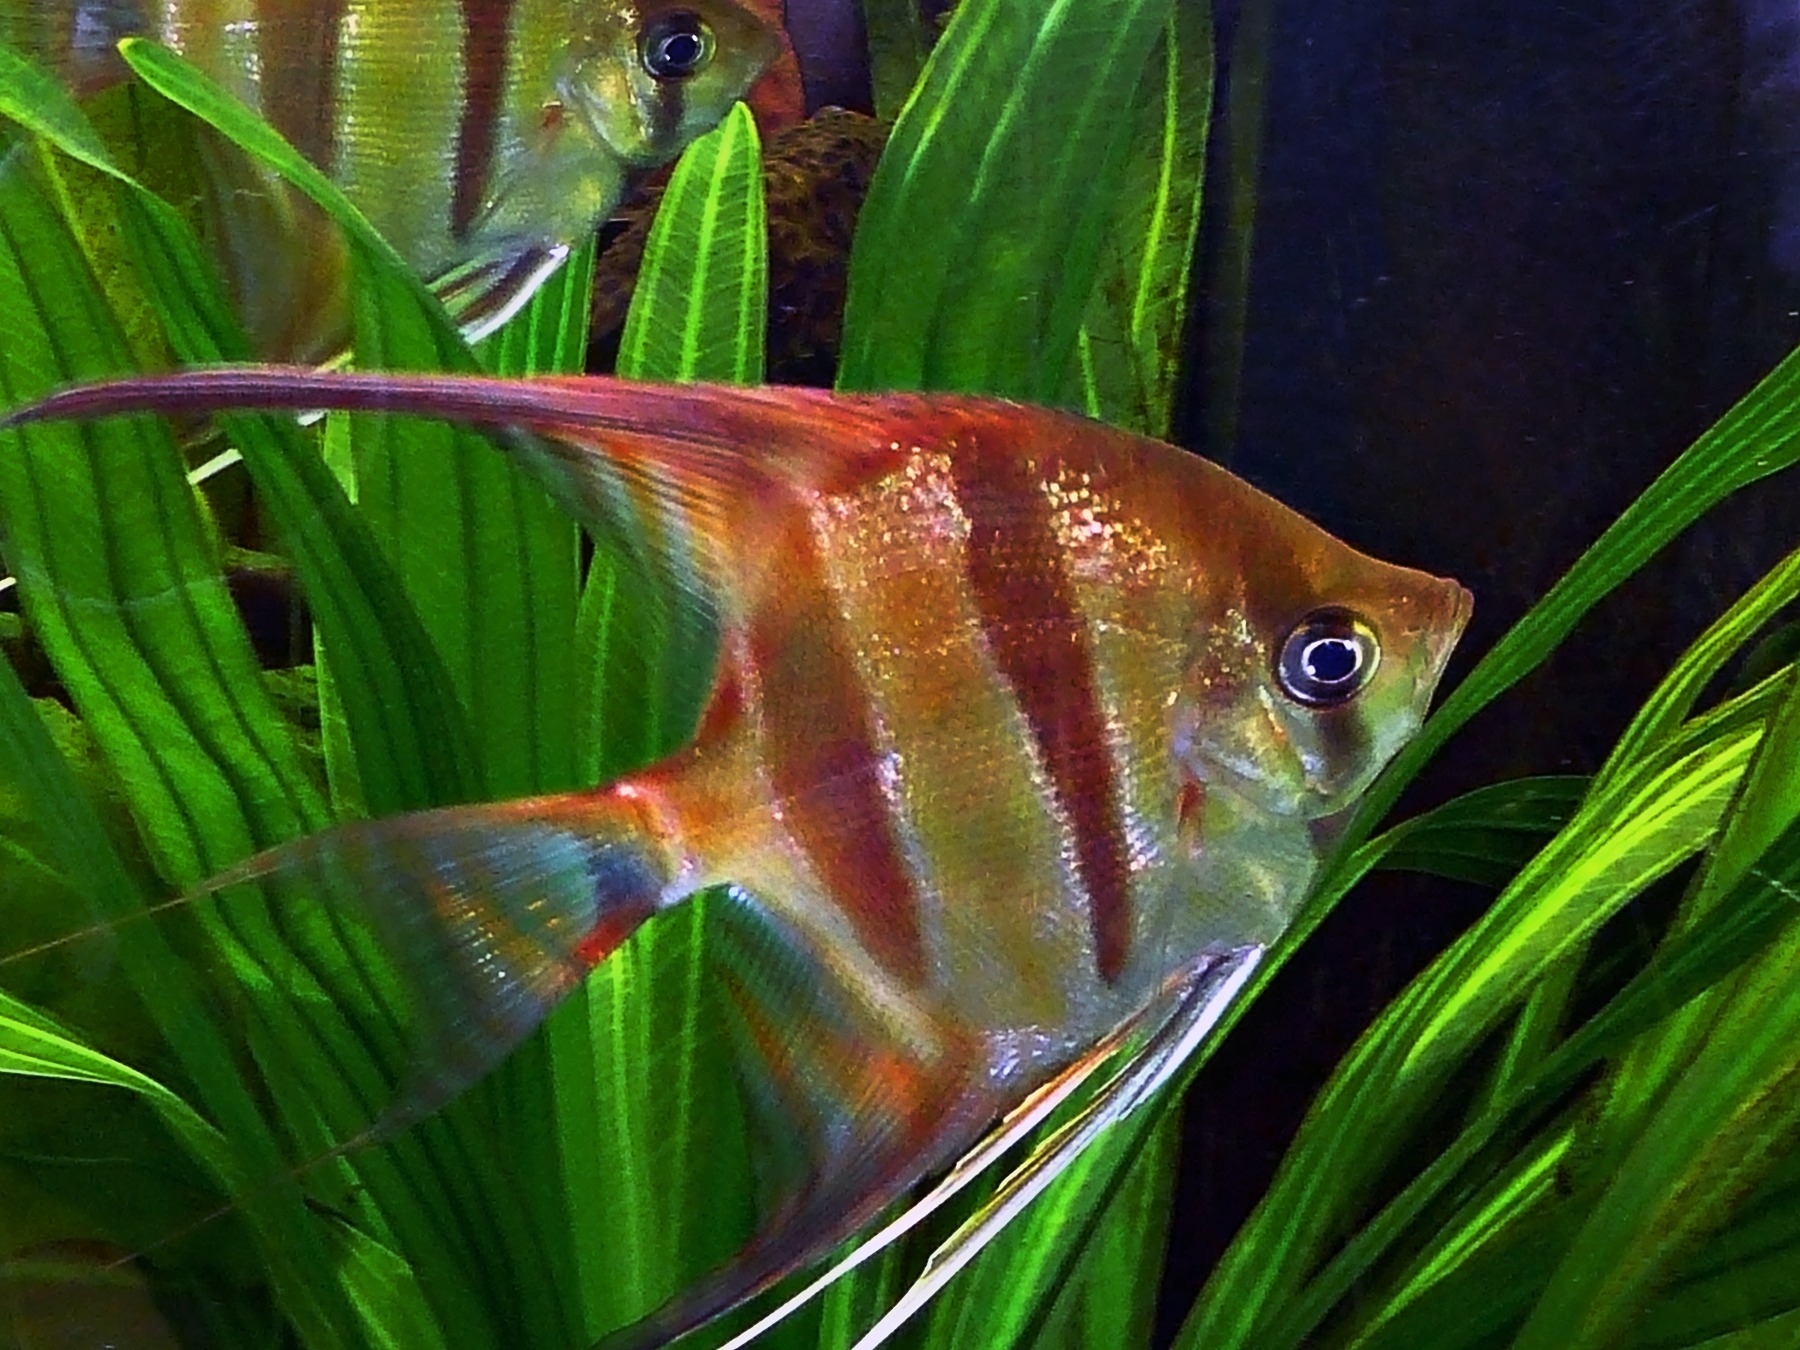
water, ocean, underwater, green, tropical, biology, peaceful, aquatic, float, fish, fauna, swimming, dive, tropic, oceanography, aquarium, marine, creature, tank, goldfish, tropics, saltwater, captive, ornamental fish, marine biology, freshwater aquarium, pomacanthidae, angel fish